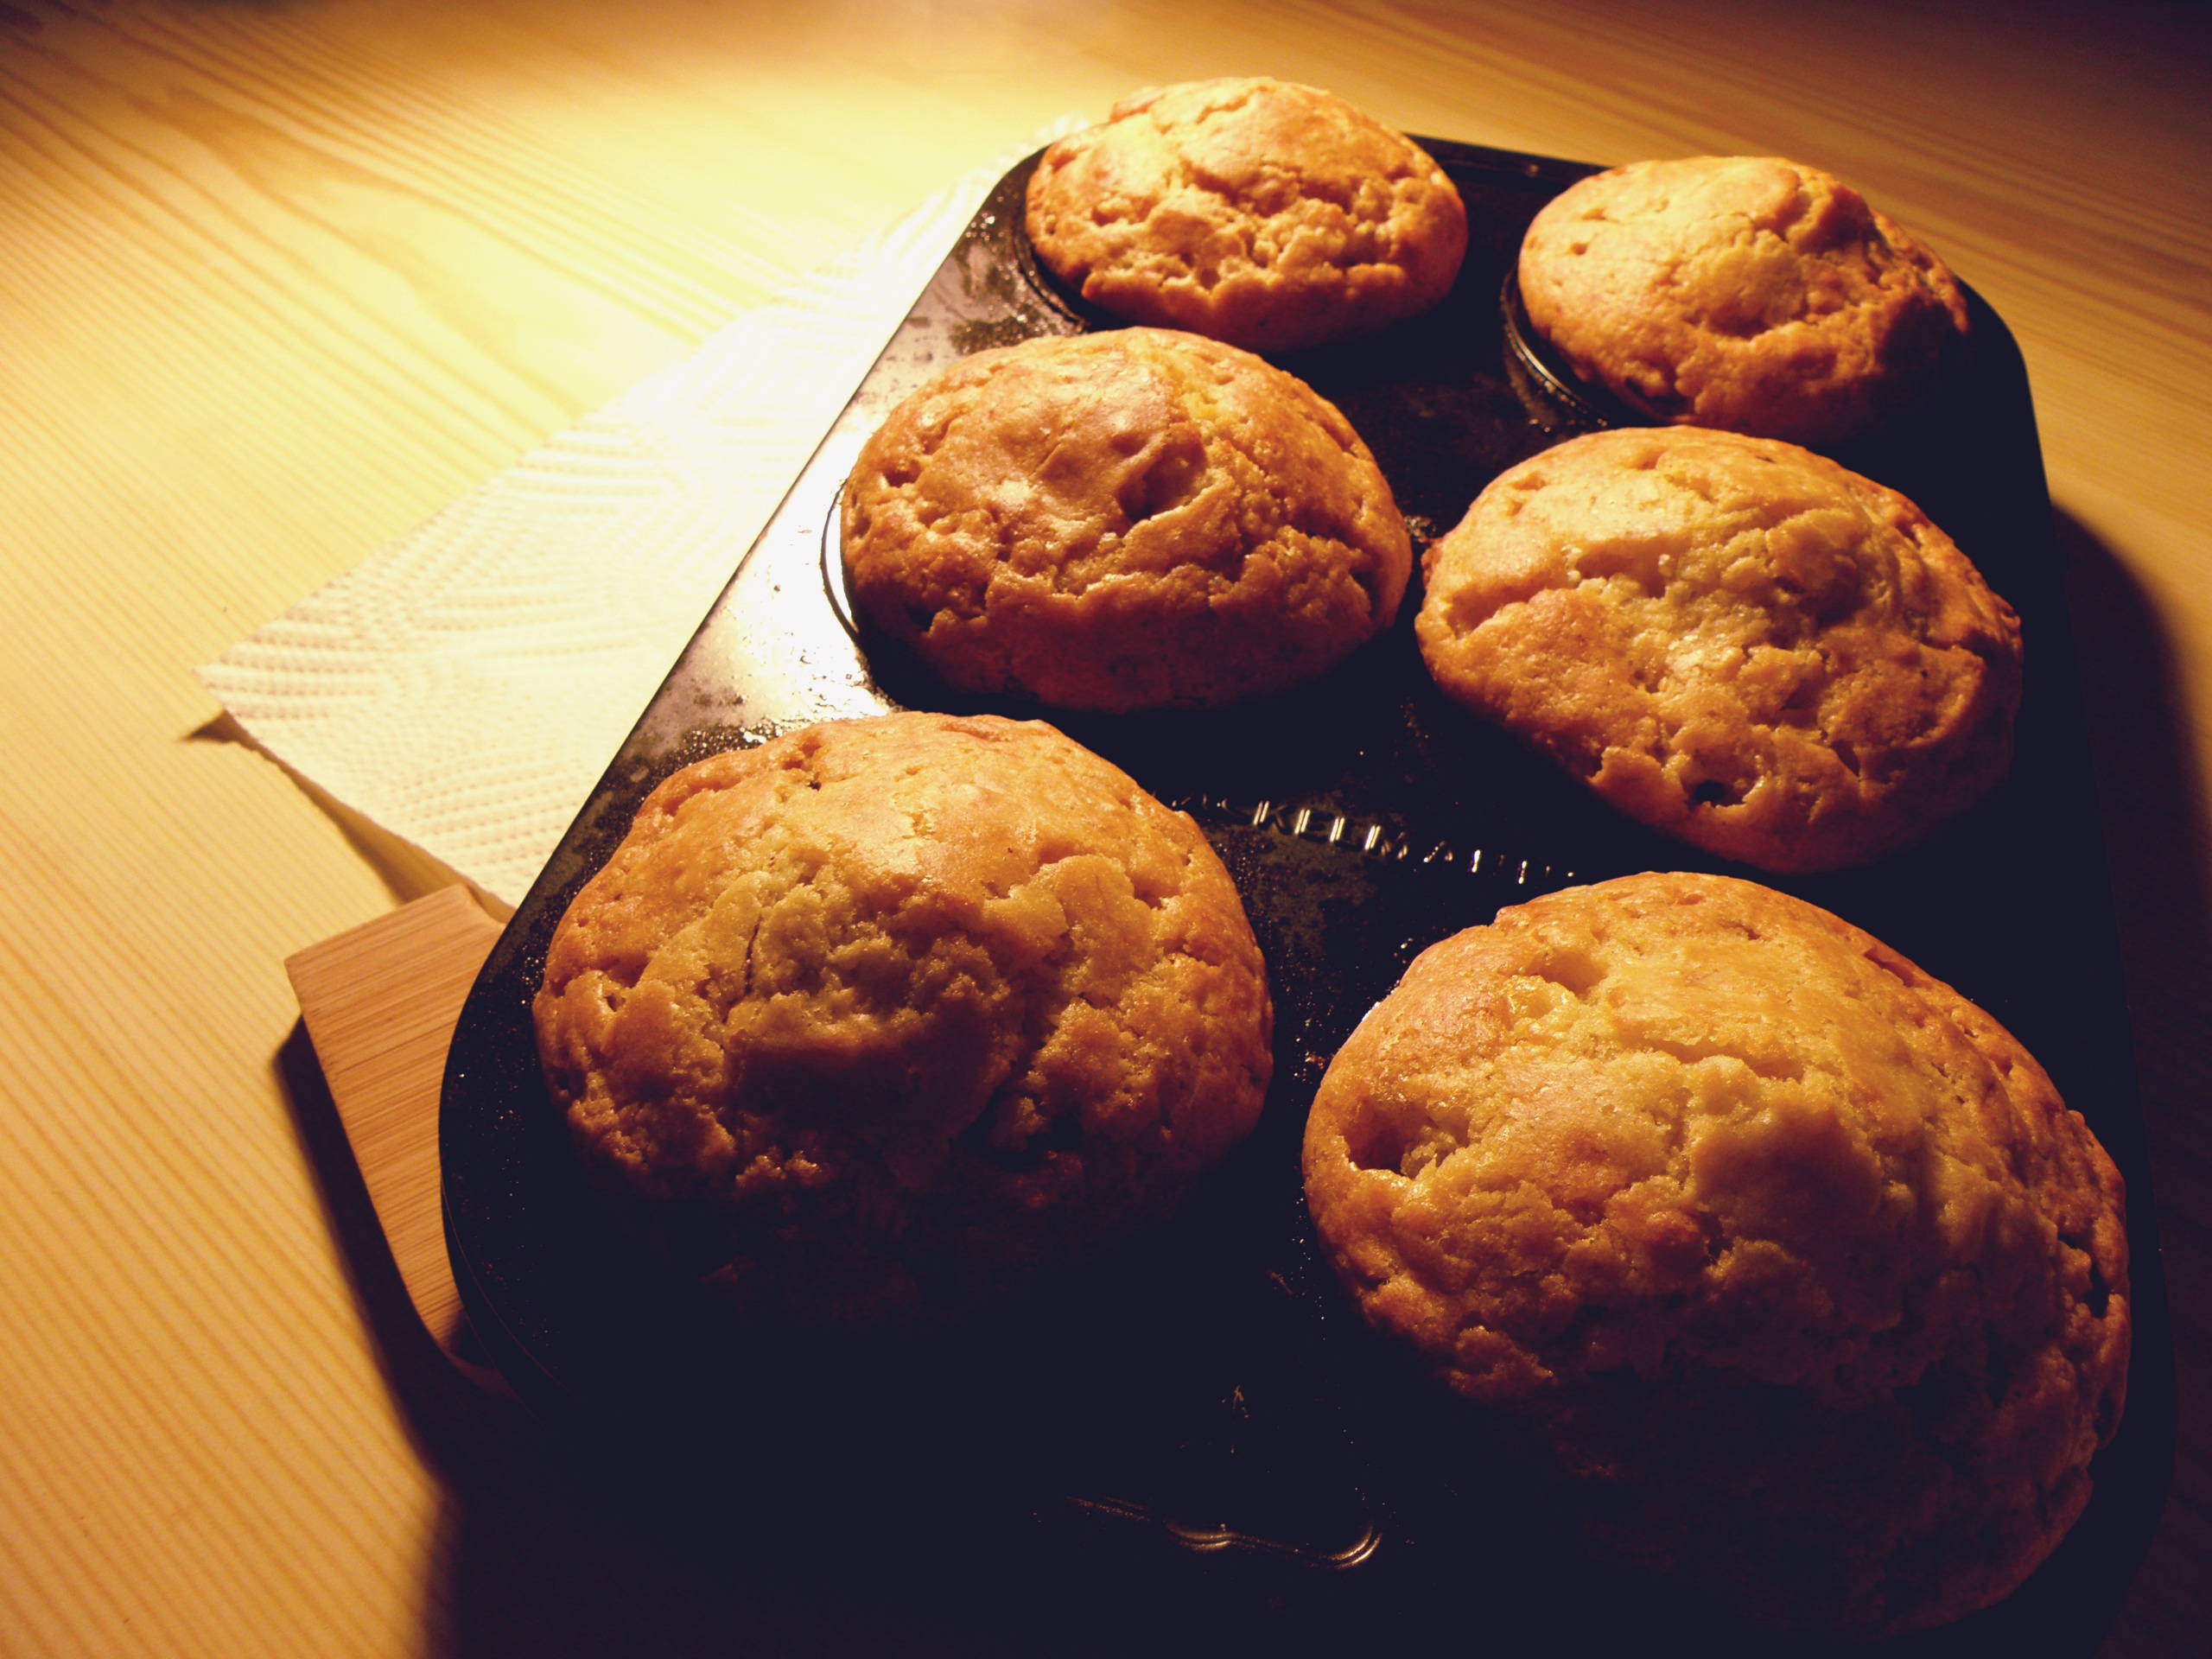
dish, meal, food, produce, breakfast, baking, dessert, bun, muffin, baked goods, the dough, snack food, baking pan